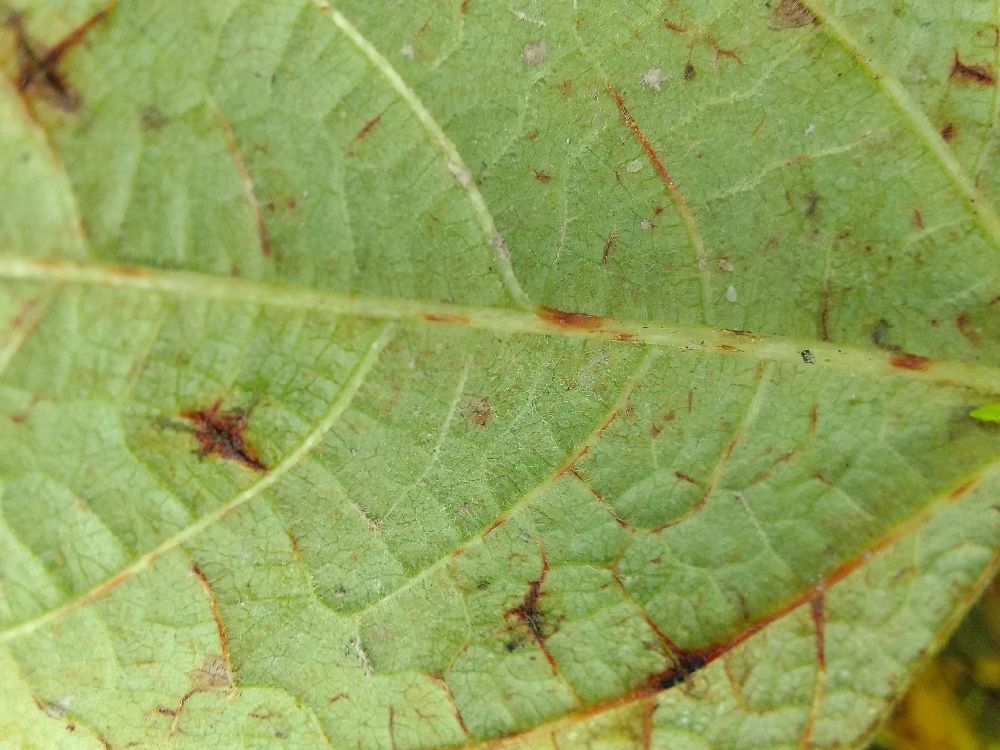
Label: anthracnose